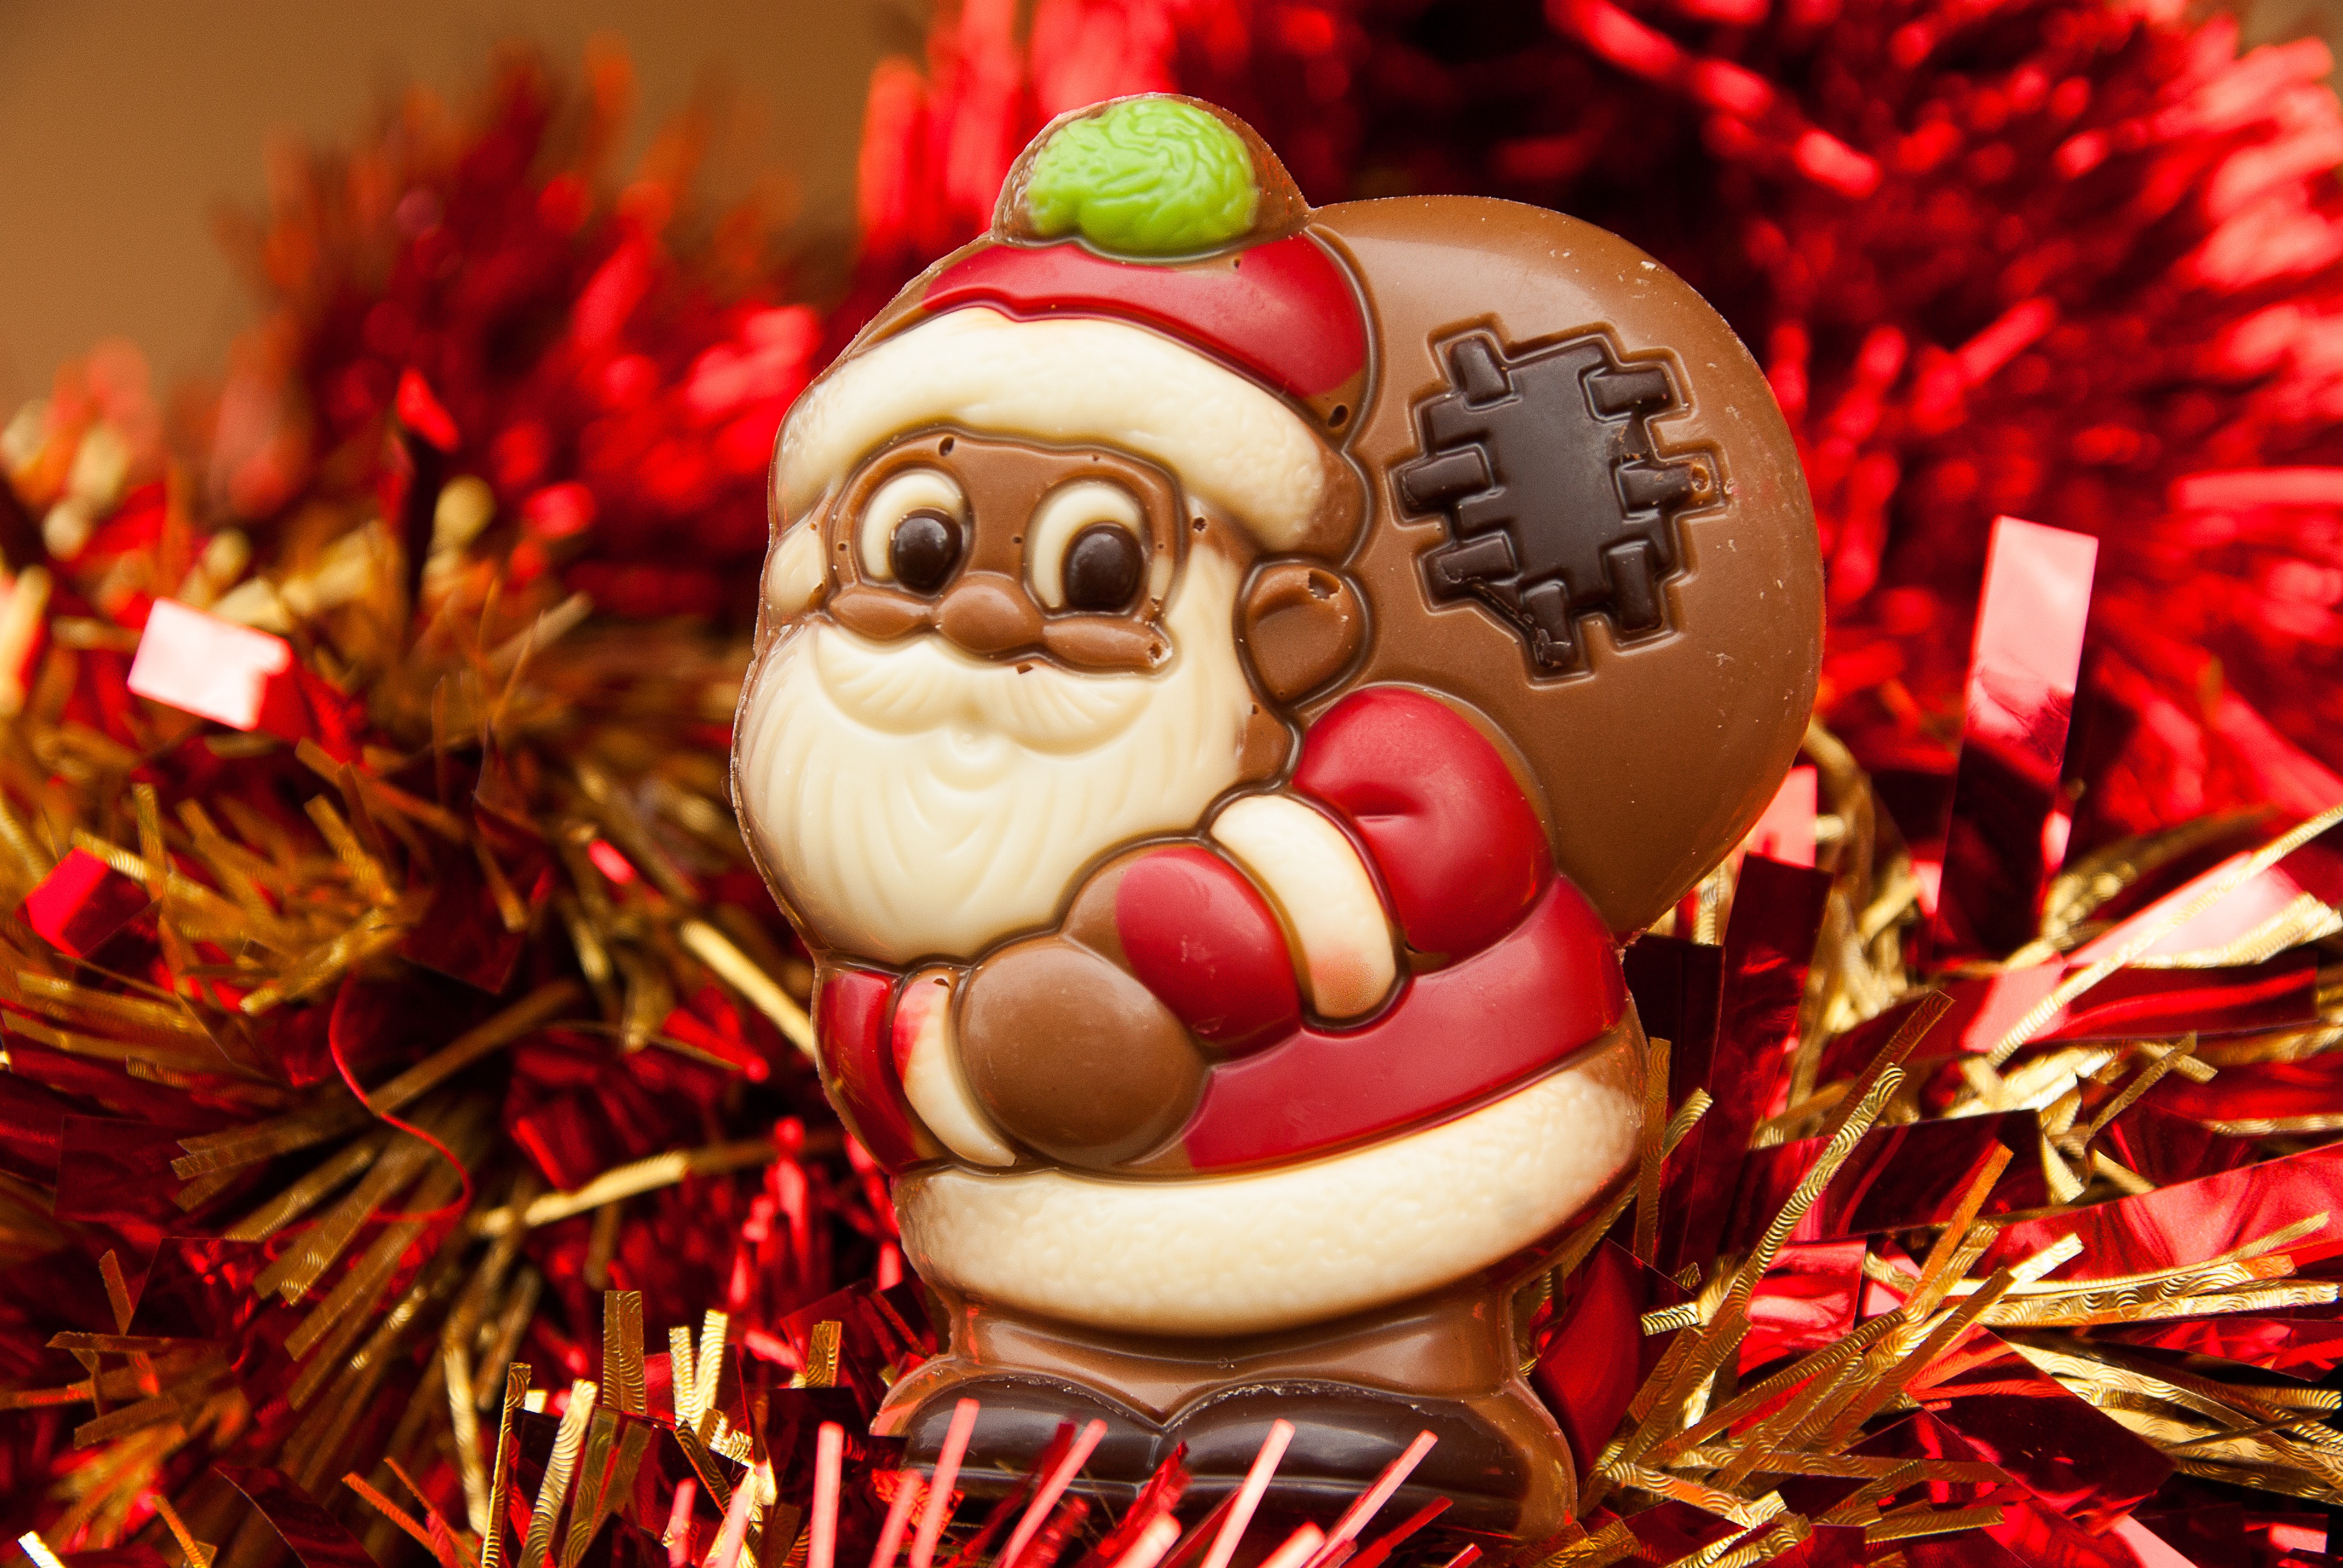
food, red, holiday, chocolate, christmas, christmas decoration, father christmas, tinsel, event, santa claus, sweetness, flavor, fictional character